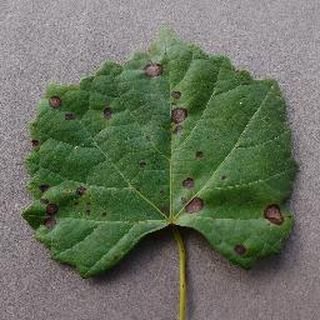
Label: grape_black_rot